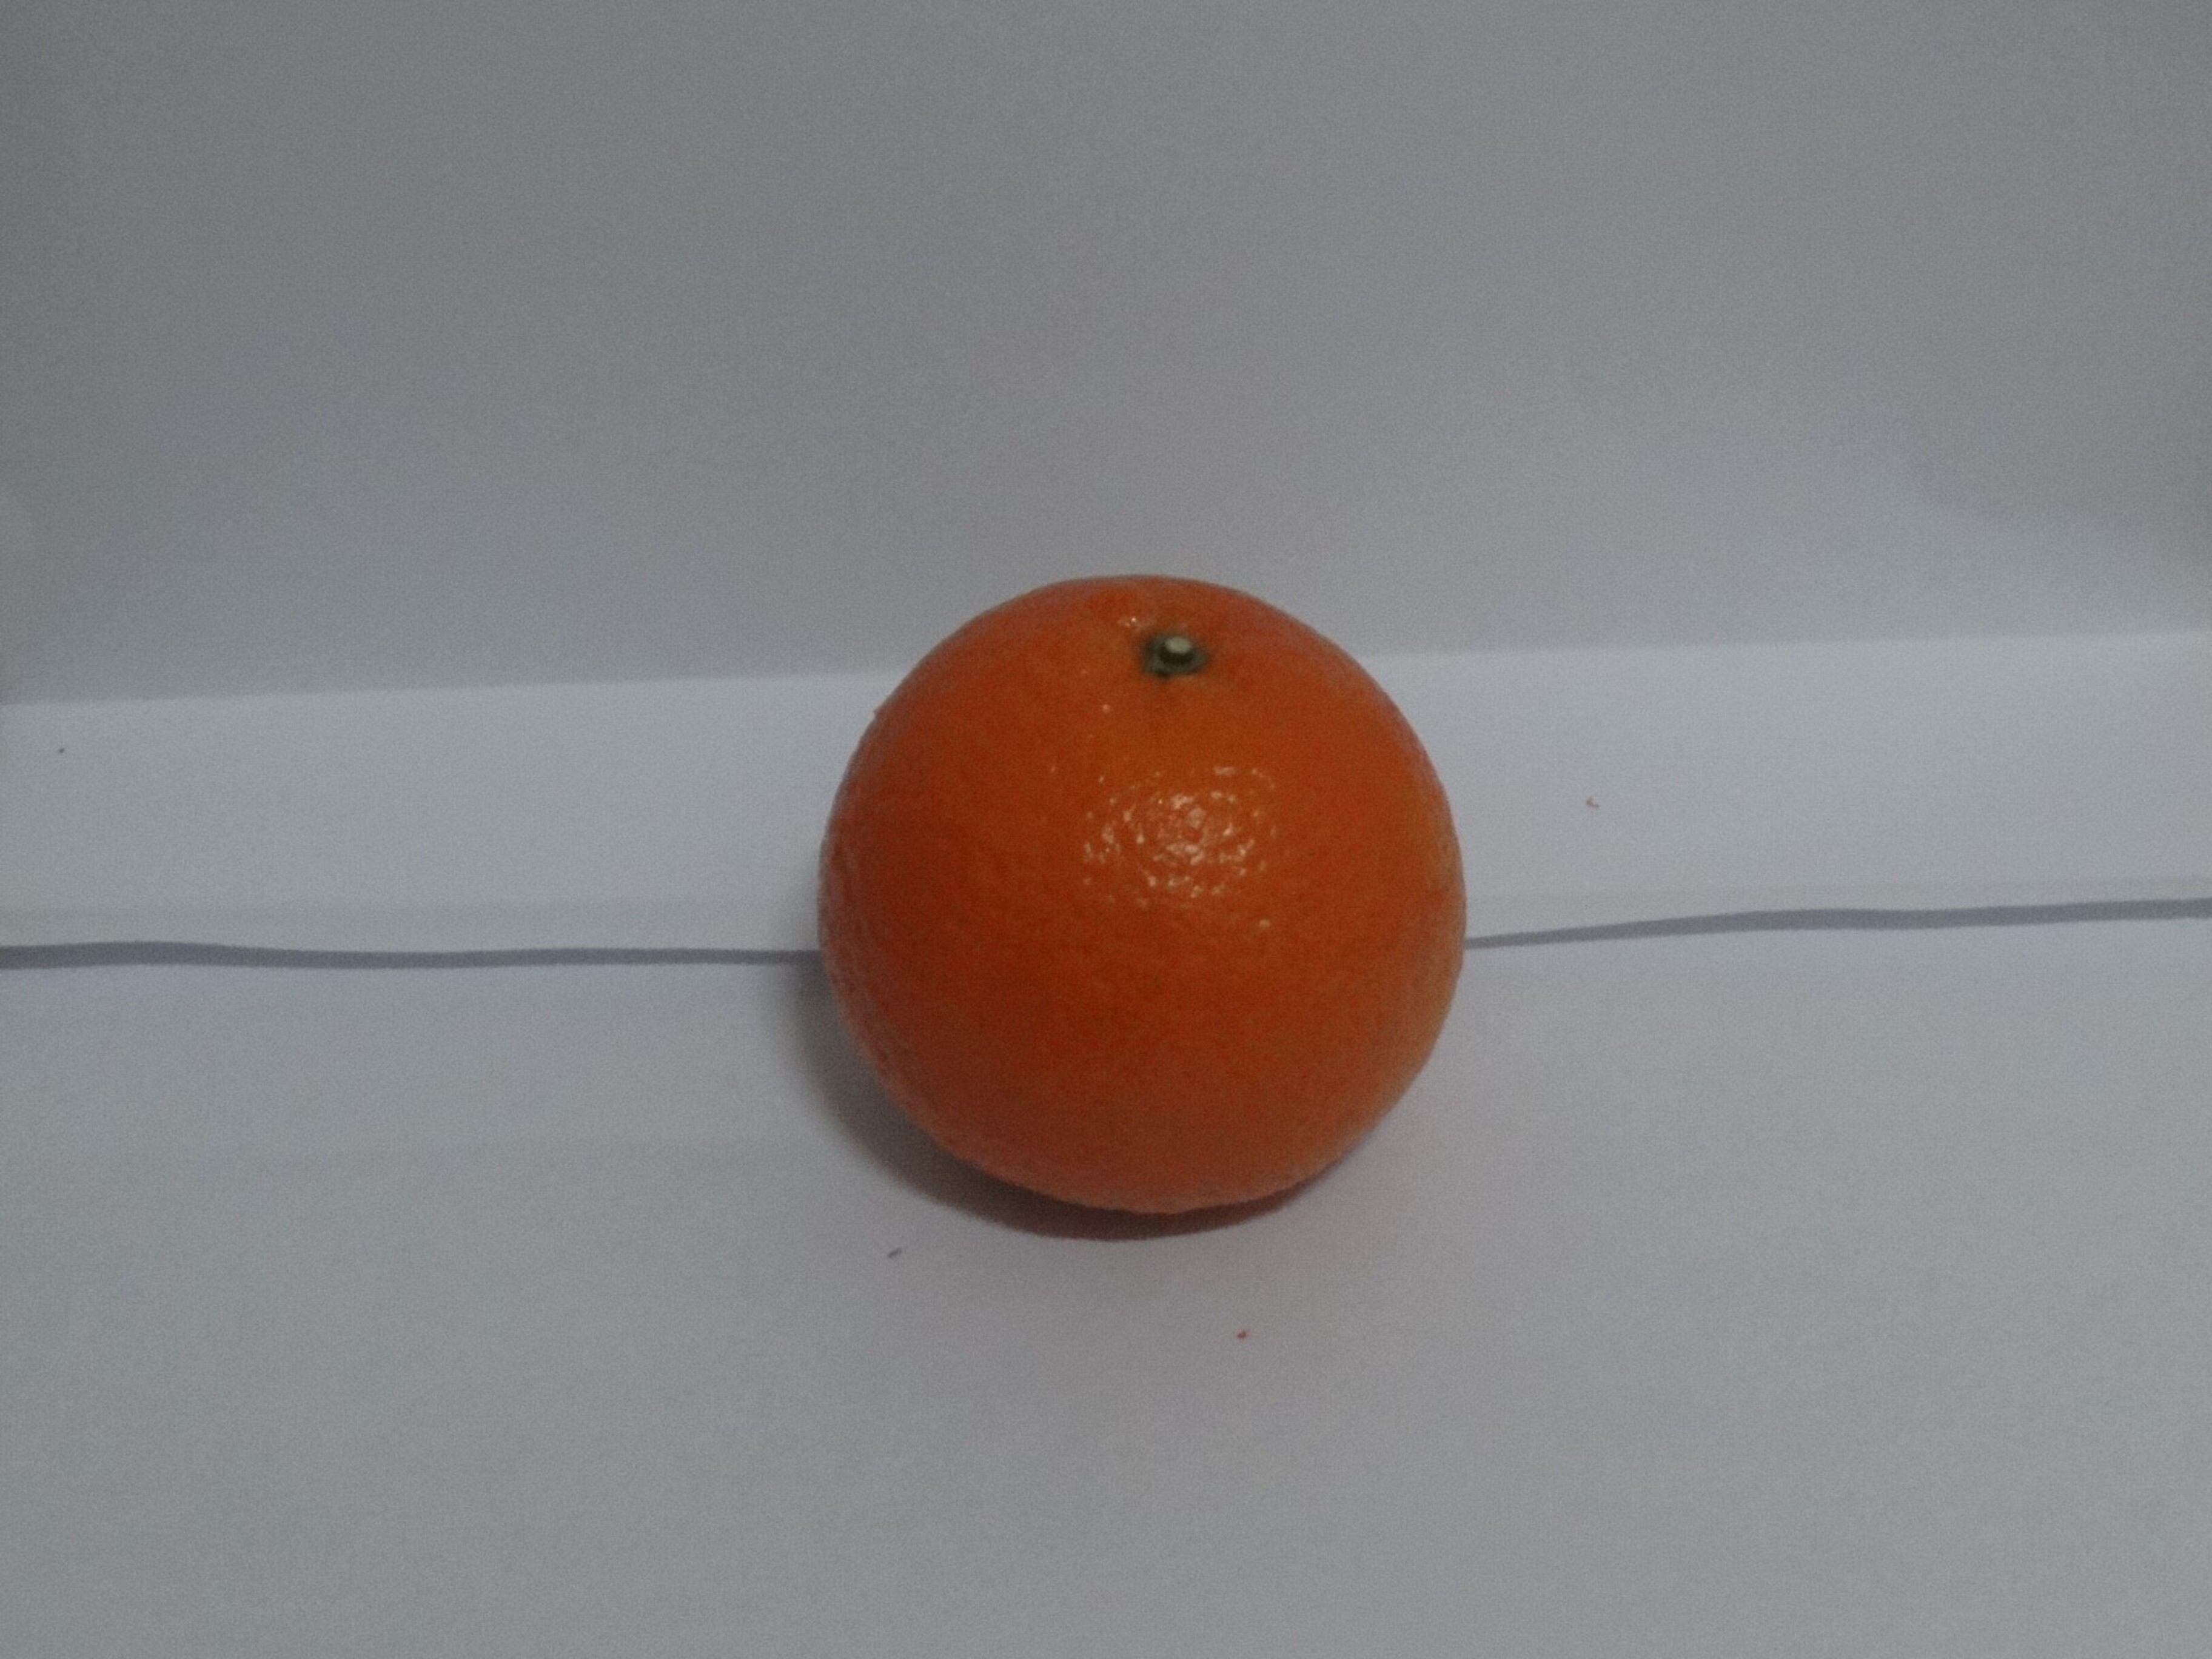
Citrus fruit variety: tankan